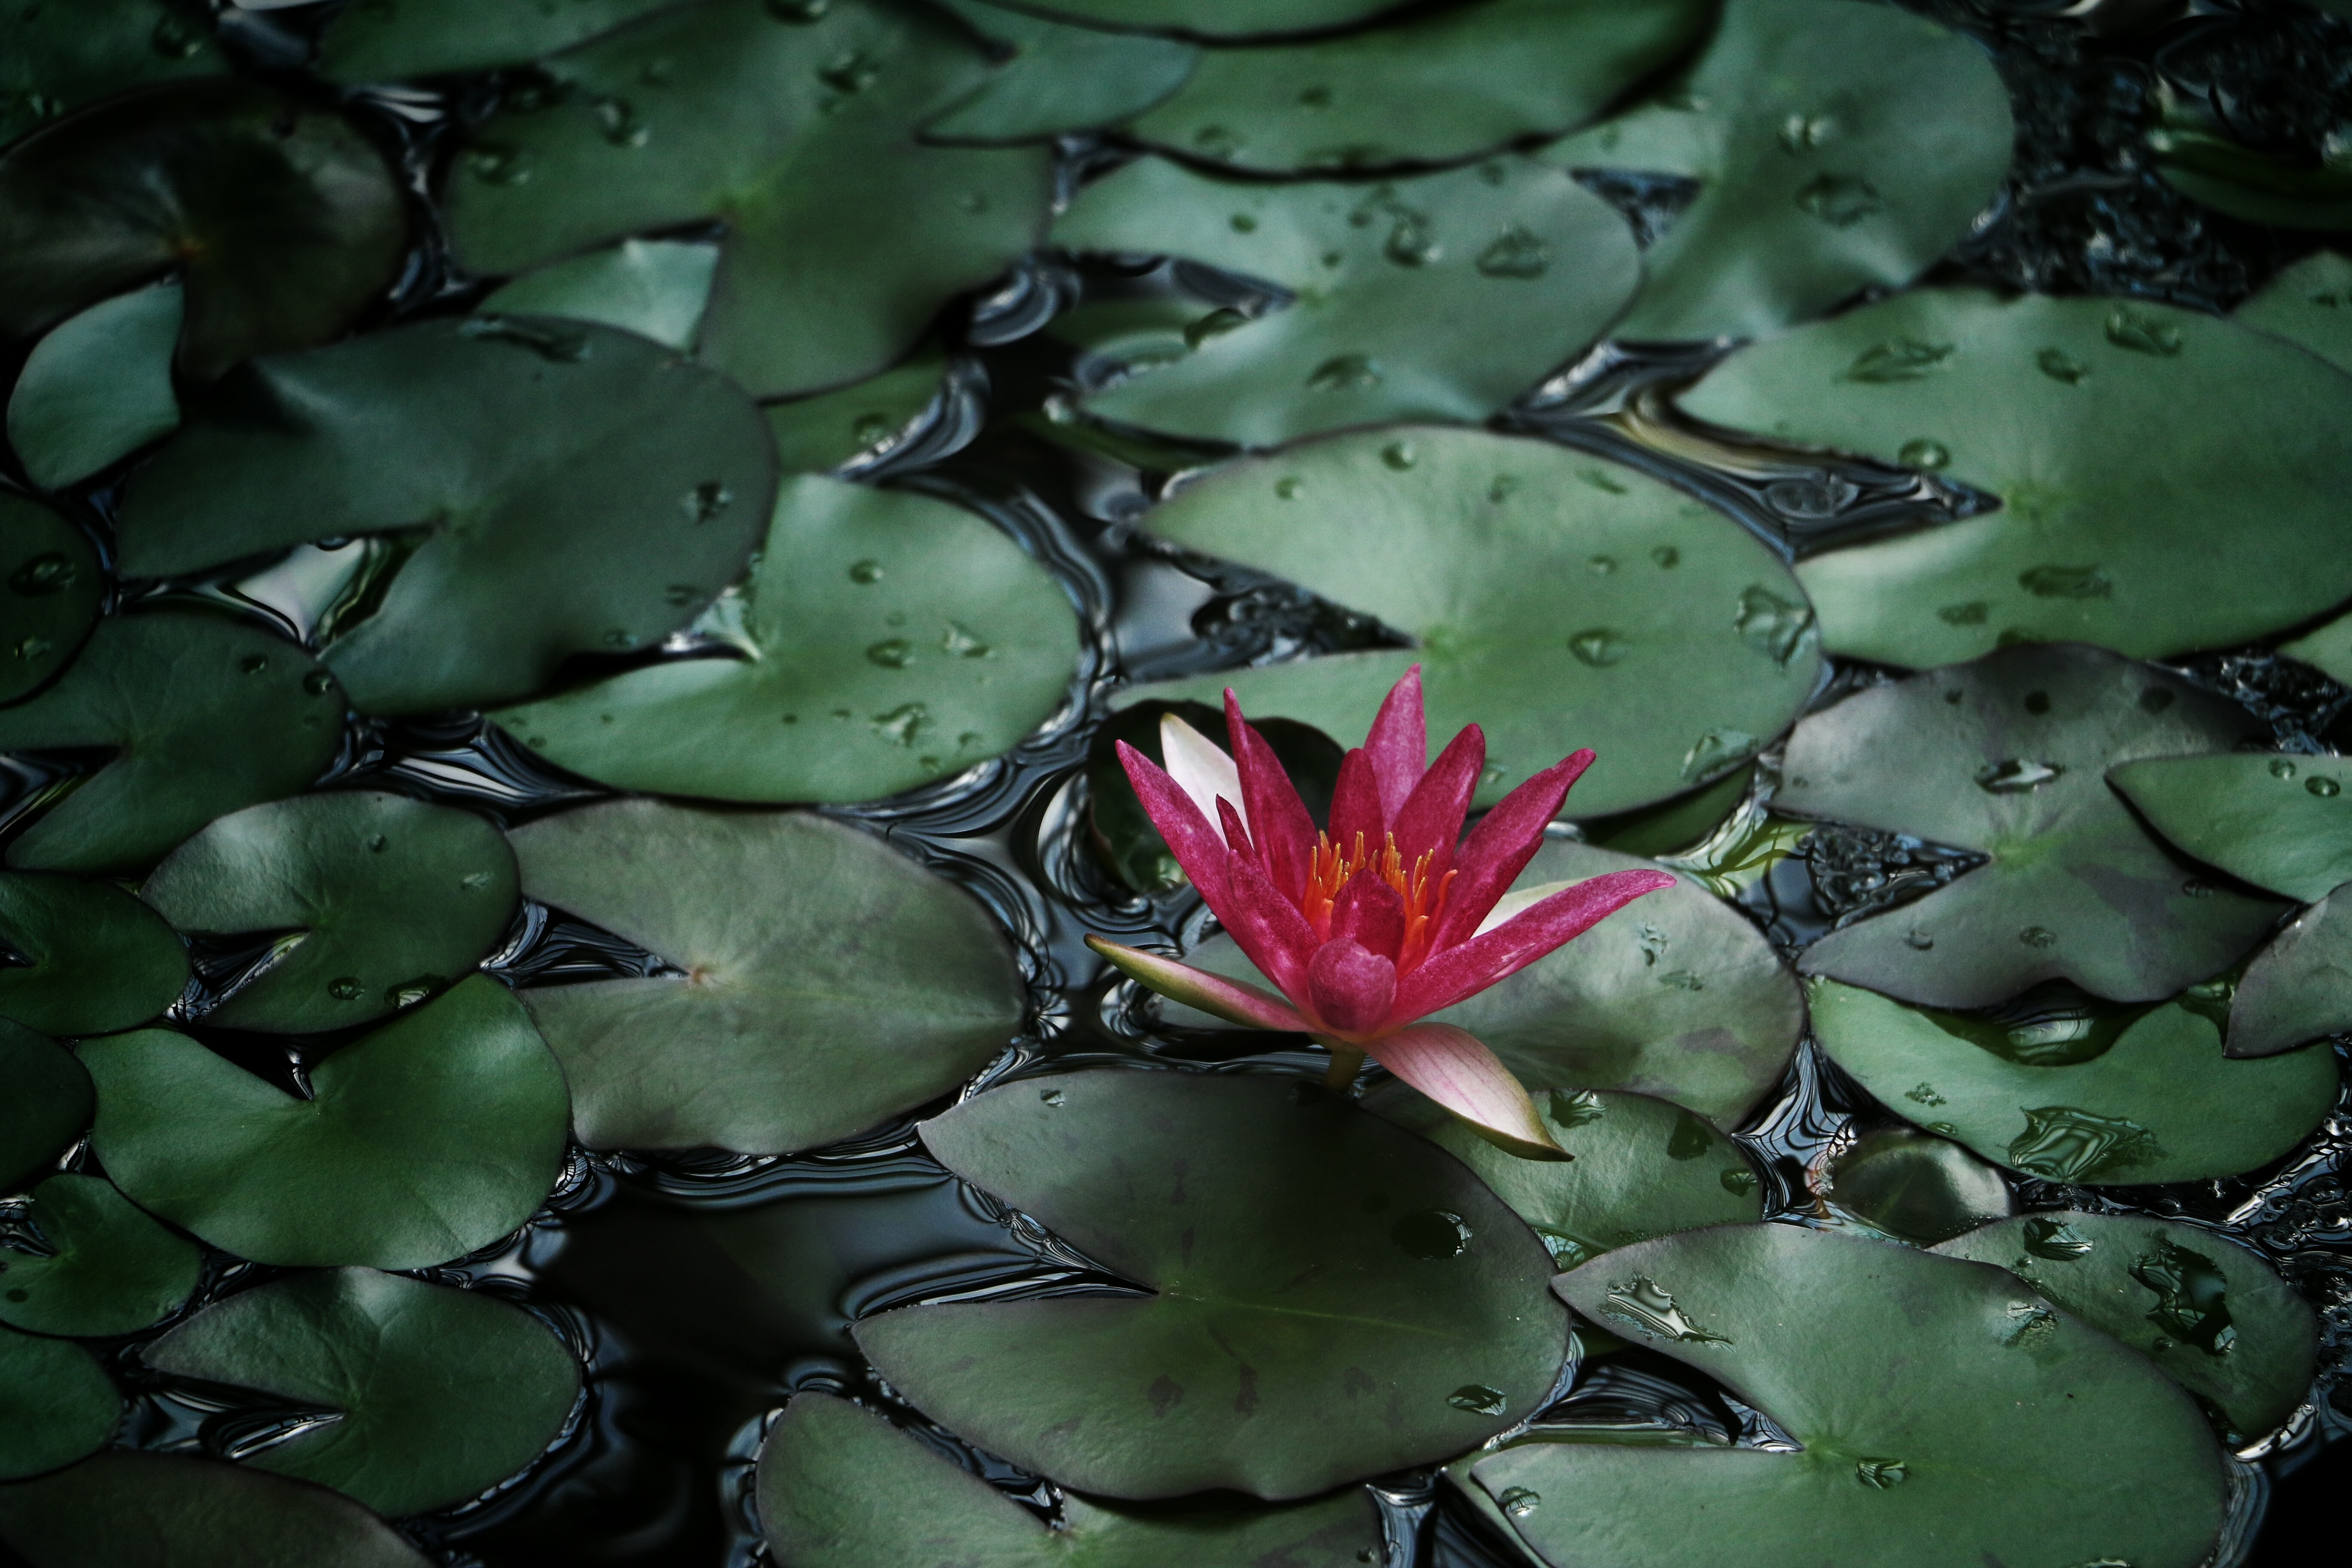
water, nature, blossom, cactus, plant, leaf, flower, petal, bloom, pond, green, botany, flora, water lily, leaves, flowering plant, land plant, thorns spines and prickles, hedgehog cactus